Gérard Thibault d'Anvers

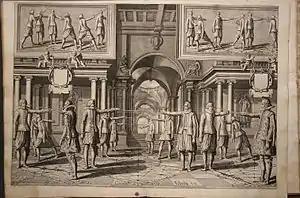
Chapter 43, Plate XII of "Académie de l'Espée," describing the correct way to fight a left-handed swordsman

Gérard (or Girard) Thibault of Antwerp (ca. 1574–1627) was a fencing master and writer of the 1628 rapier manual "Academie de l'Espée". Thibault was from the Southern Netherlands which is today Belgium. His manual is one of the most detailed and elaborate extant sources on rapier combat, painstakingly utilizing geometry and logic to defend his unorthodox style of swordsmanship.